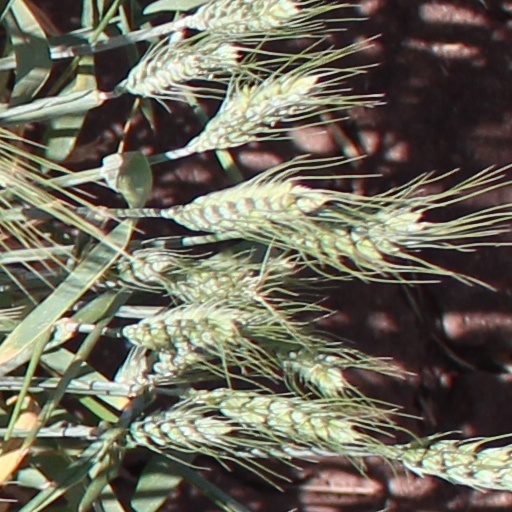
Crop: wheat